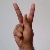
The image shows a hand gesture representing the letter 'K' in Indian Sign Language.